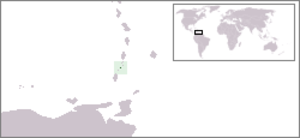
Canouan est une île de l'archipel des Grenadines appartenant à Saint-Vincent-et-les-Grenadines.
L'île Morpion ou Mopion est un îlot inhabité baigné par la mer des Caraïbes et appartenant à l'archipel des Grenadines, dans les Petites Antilles.